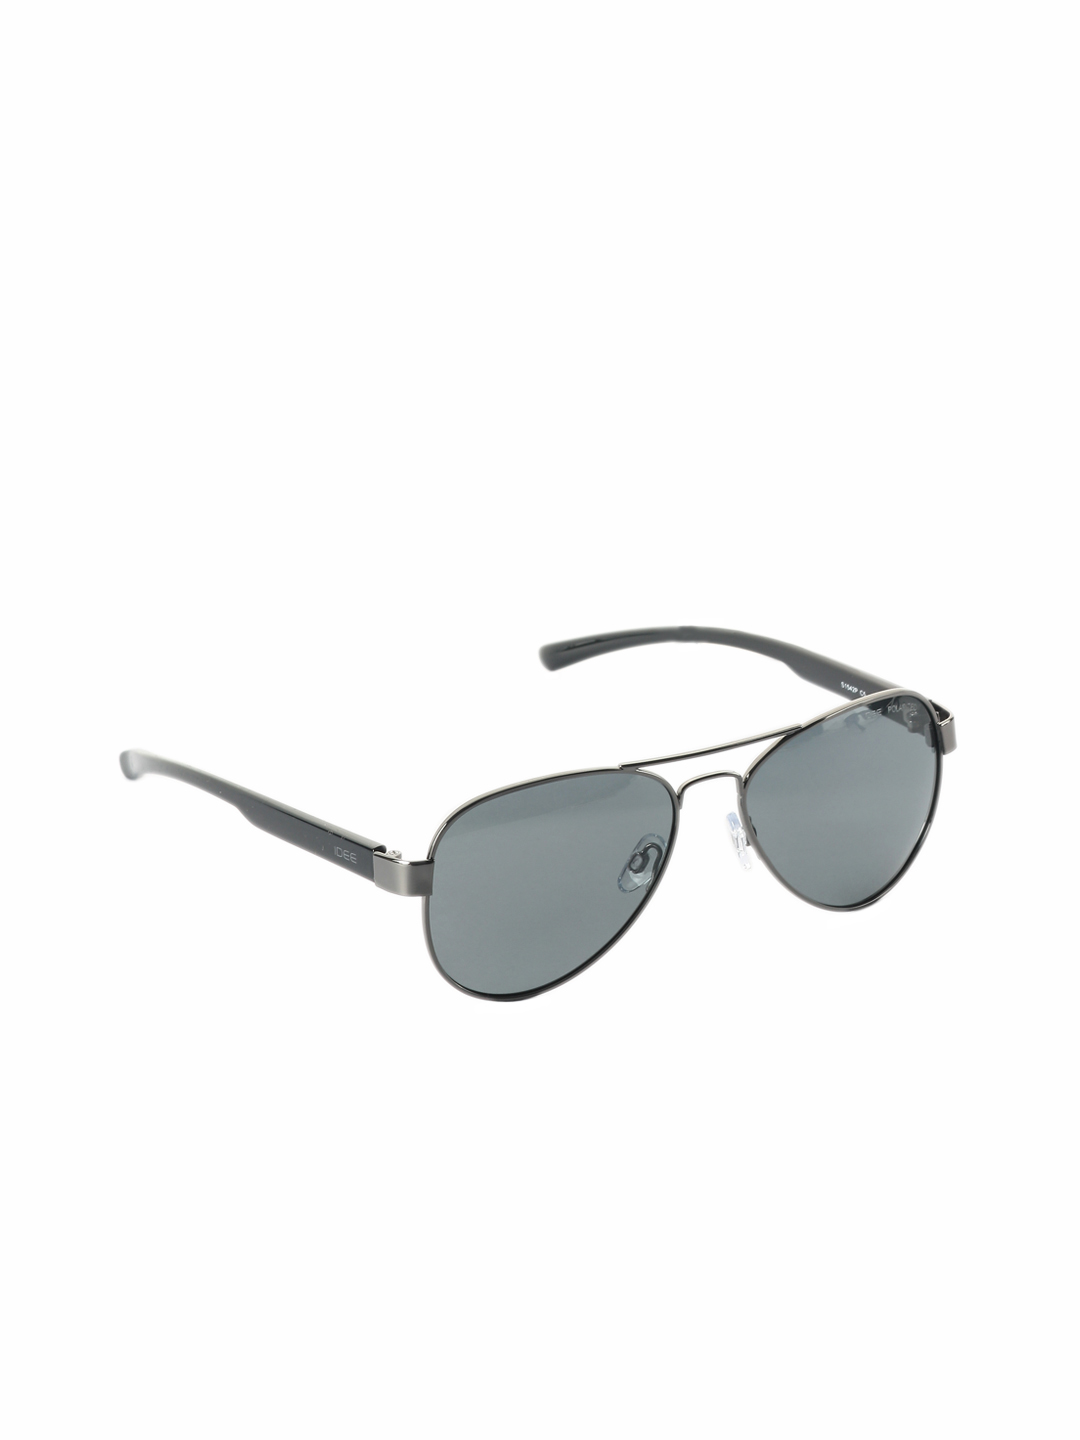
Idee Men Steel Sunglasses
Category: Accessories / Eyewear / Sunglasses
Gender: Men
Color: Steel
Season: Winter 2016
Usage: Casual